Squealer (2005 film)

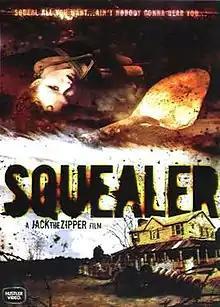
DVD released by Hustler Video

Squealer is a 2005 pornographic horror film directed by Jack the Zipper.